Rocking chair

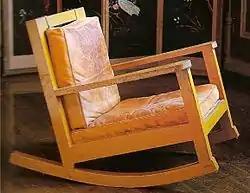
A rocking chair designed by Swedish painter and furniture designer, Karin Bergöö Larsson

Rocking chairs are often seen as evocative of parenting, as the gentle rocking motion soothes infants and sends them off to sleep.